Luci van Org

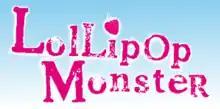
Org co-wrote the film "Lollipop Monster".

For several years, Org had her own radio programmes on the Rundfunk Berlin-Brandenburg station . She has acted in German films and television series, including the 2002 drama film "Führer Ex". She debuted as a screenwriter for the television series "Notruf Hafenkante" in 2007 and has written for ARD television series including "In aller Freundschaft" and '. She co-wrote the feature films ' (2011) and "" (2019), both directed by .